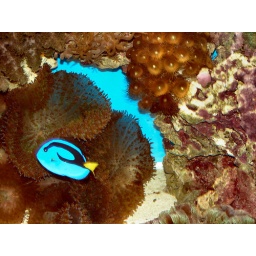
This traveling blue fish was all over the aqarium.